Childers Ambulance Station

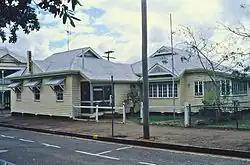
Former Childers Ambulance Station, 1998

Childers Ambulance Station is a heritage-listed former ambulance station at 69 Churchill Street, Childers, Bundaberg Region, Queensland, Australia. It was designed by Leonard Kempster and built in 1924 by Queensland Department of Public Works. It is also known as Childers QATB and Isis District Centre QATB. It was added to the Queensland Heritage Register on 21 October 1992.